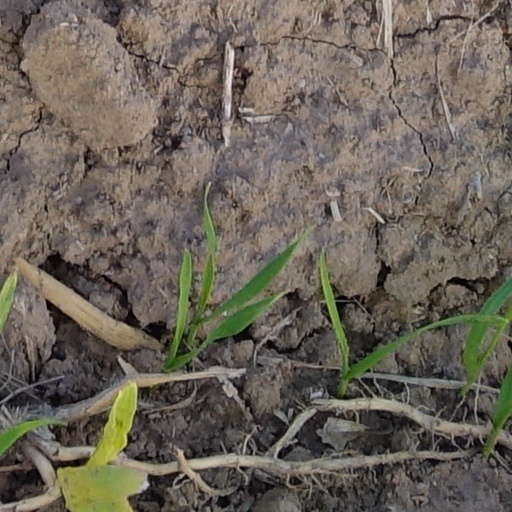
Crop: wheat